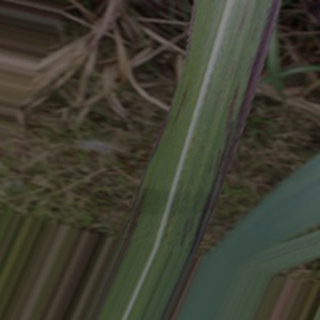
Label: sugarcane_bacterial_blight